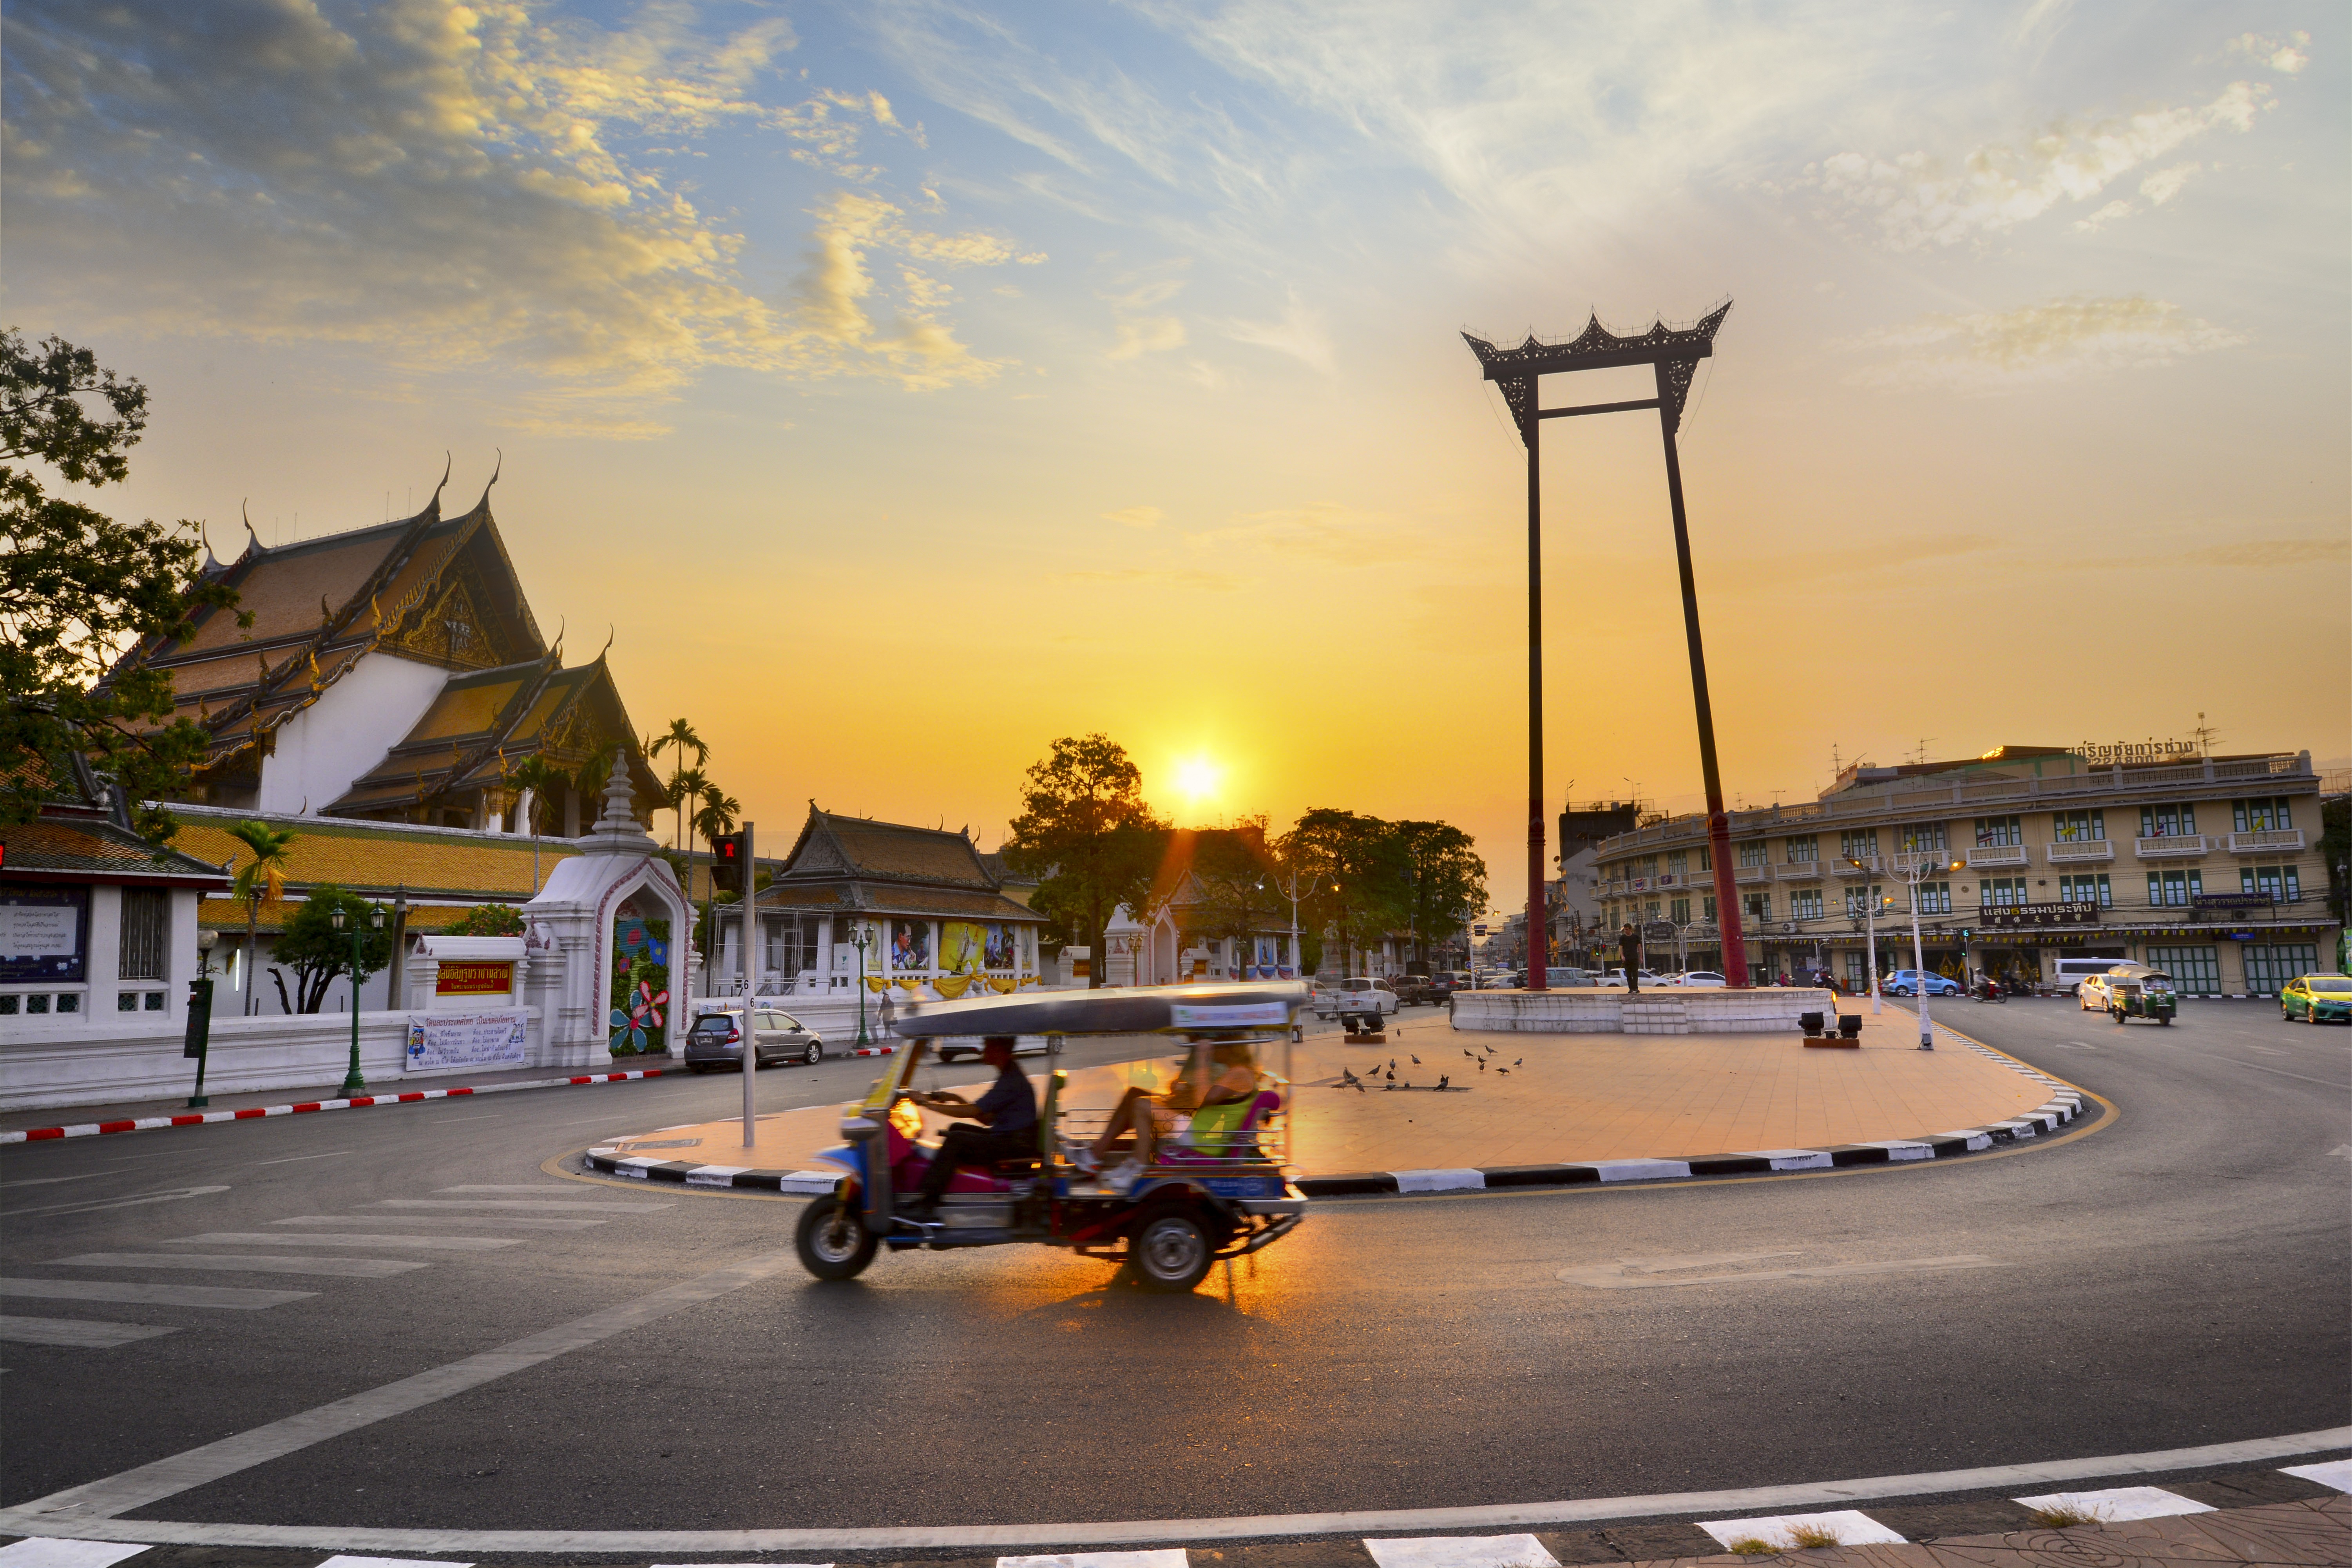
architecture, city, cityscape, vacation, evening, red, religion, thailand, crafts, faith, town square, bangkok, respect, prosperity, thailand temple, the symbol, giant swing, sport venue